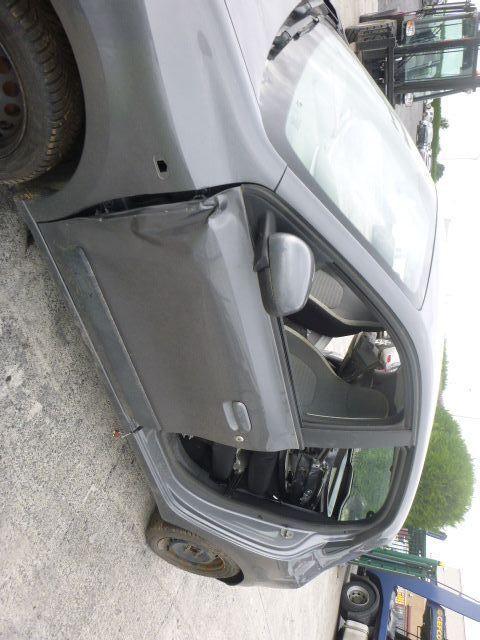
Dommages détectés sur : porte avant gauche, porte arrière gauche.
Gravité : majeur